Pips Bunce

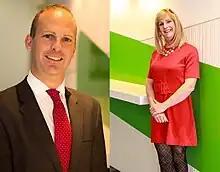
Bunce in both forms of their gender expression

Pippa "Pips" Bunce (born Philip Bunce) is a British banking executive who works to promote LGBTQIA+ and ally inclusion and advocacy. Bunce, who is non-binary and genderfluid, is a senior director at Credit Suisse. They serve as the Head of Global Markets Core Engineering Strategic Programs and as the co-chair of the LGBT Ally Program at Credit Suisse.